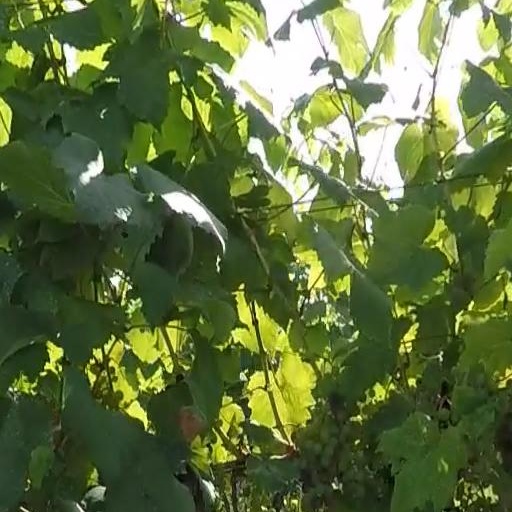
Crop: grape